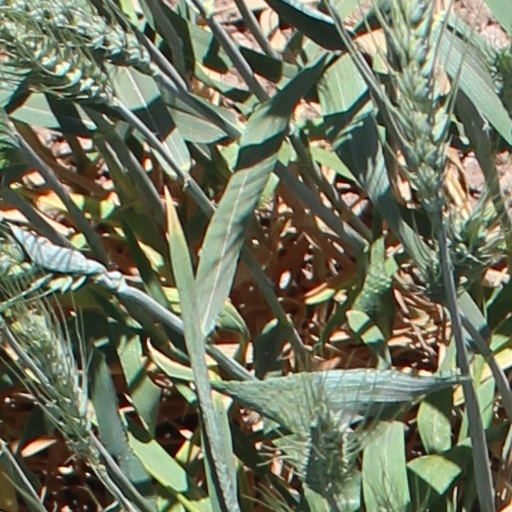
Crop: wheat